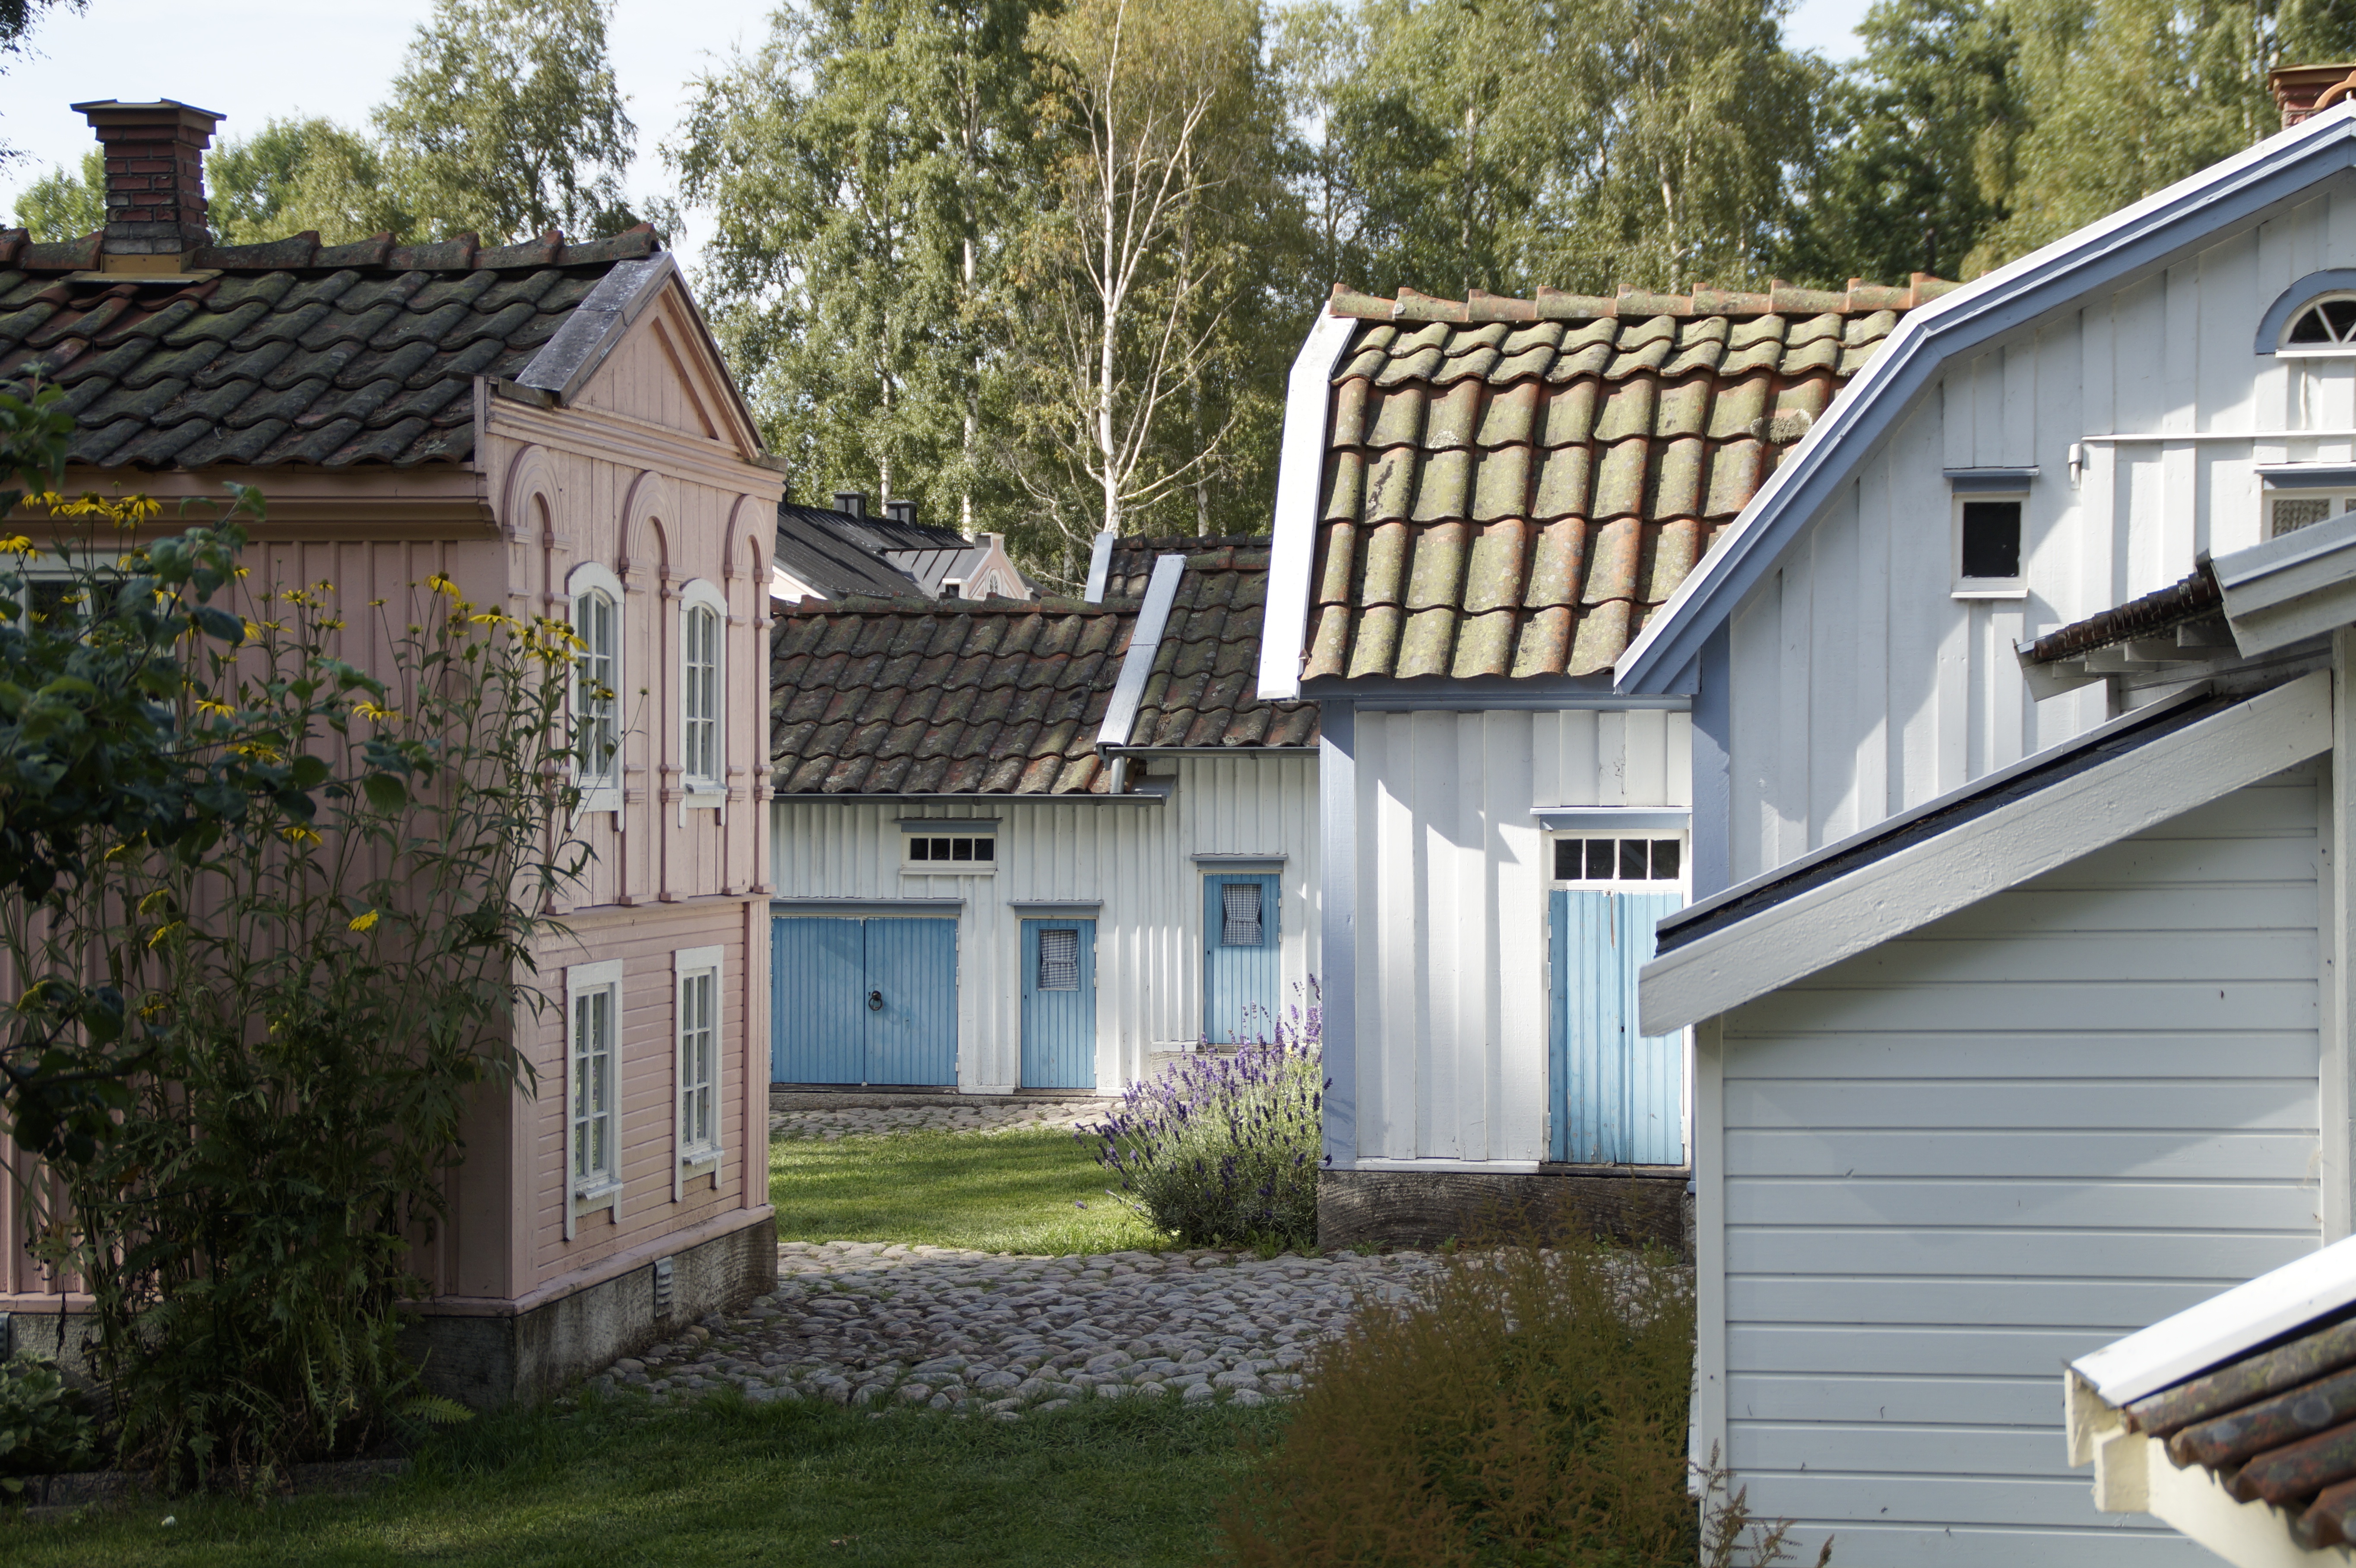
architecture, villa, house, roof, building, city, home, cityscape, cottage, backyard, facade, property, theme park, old town, homes, sweden, estate, siding, lindgren, real estate, smaland, wooden houses, residential area, astrid lindgren, outdoor structure, vimmerby, astrid lindgren's world